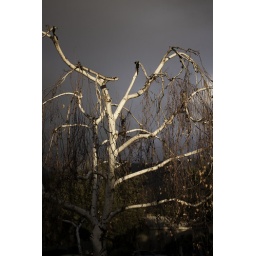
I like the light on the tree against the gray sky. But it only briefly stopped raining.